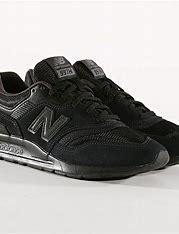
Brand: New
Model: Balance New Balance 997H